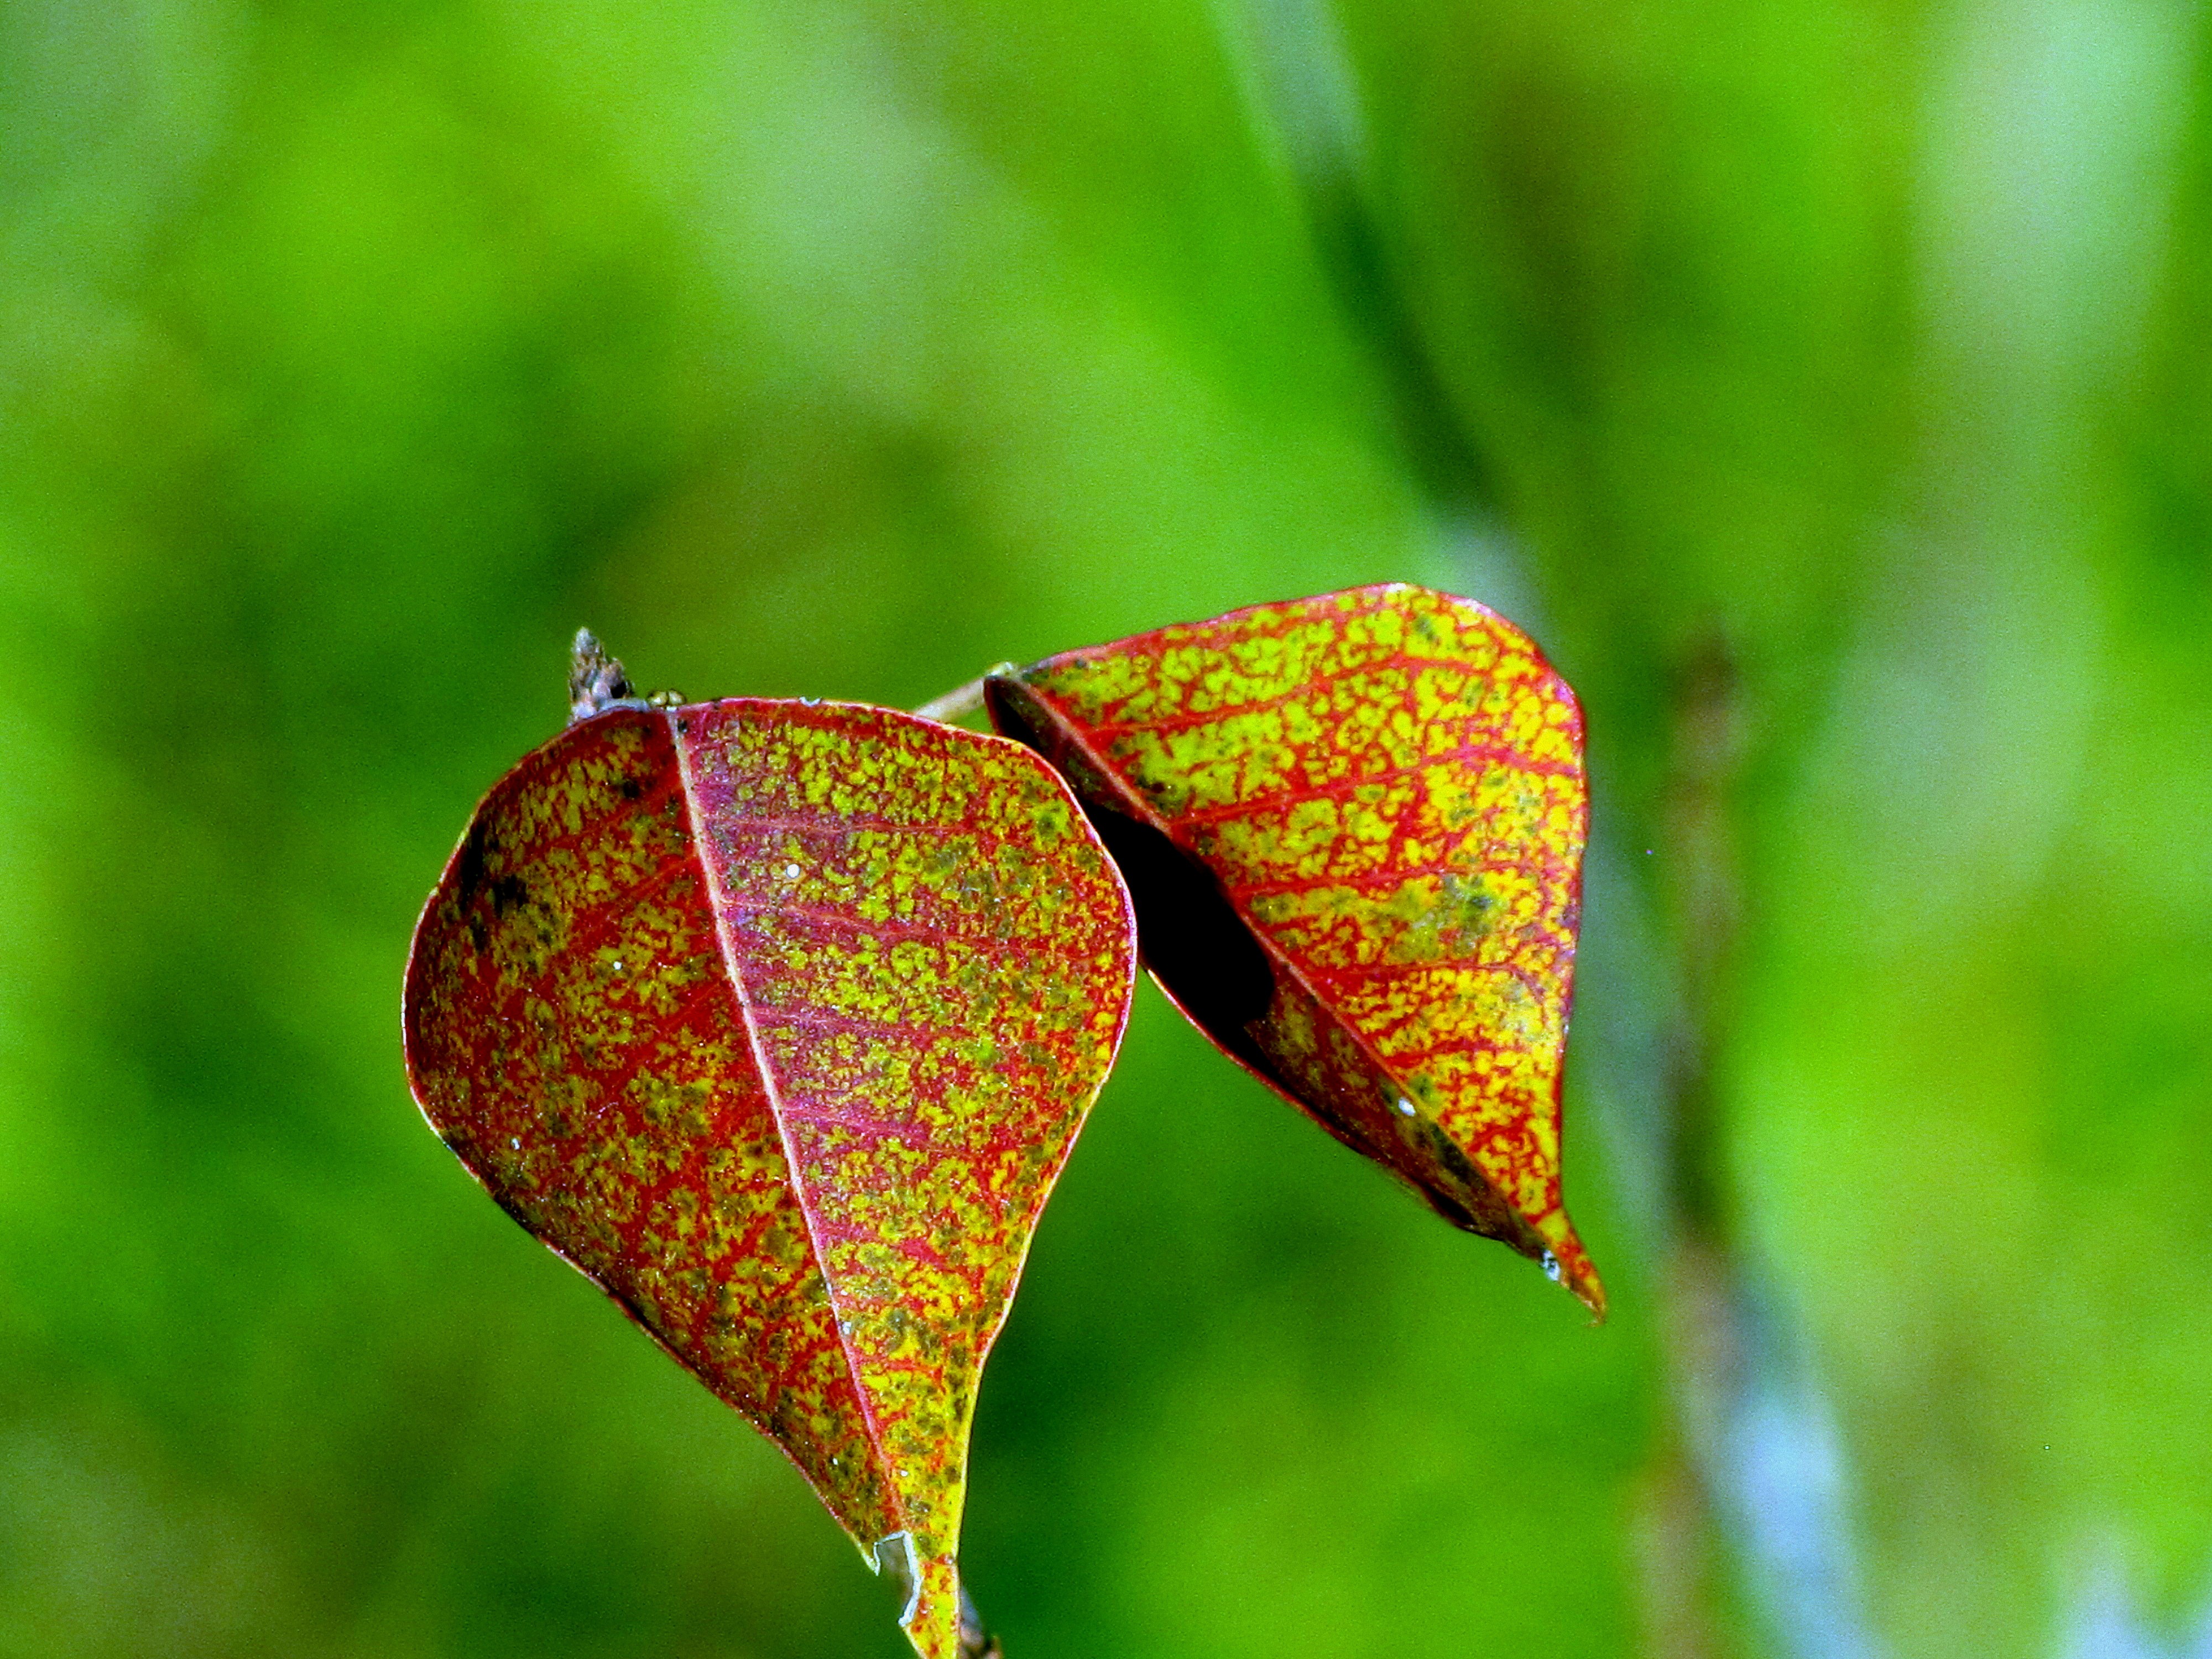
tree, water, nature, grass, branch, plant, photography, sunlight, leaf, flower, petal, environment, foliage, green, red, herb, natural, autumn, botany, agriculture, flora, botanical, fauna, wildflower, close up, leaves, outdoors, vegetation, horticulture, organic, macro photography, drops plant leaves, plant stem